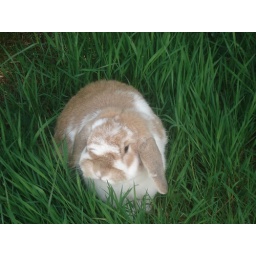
Puckle in the green green grass